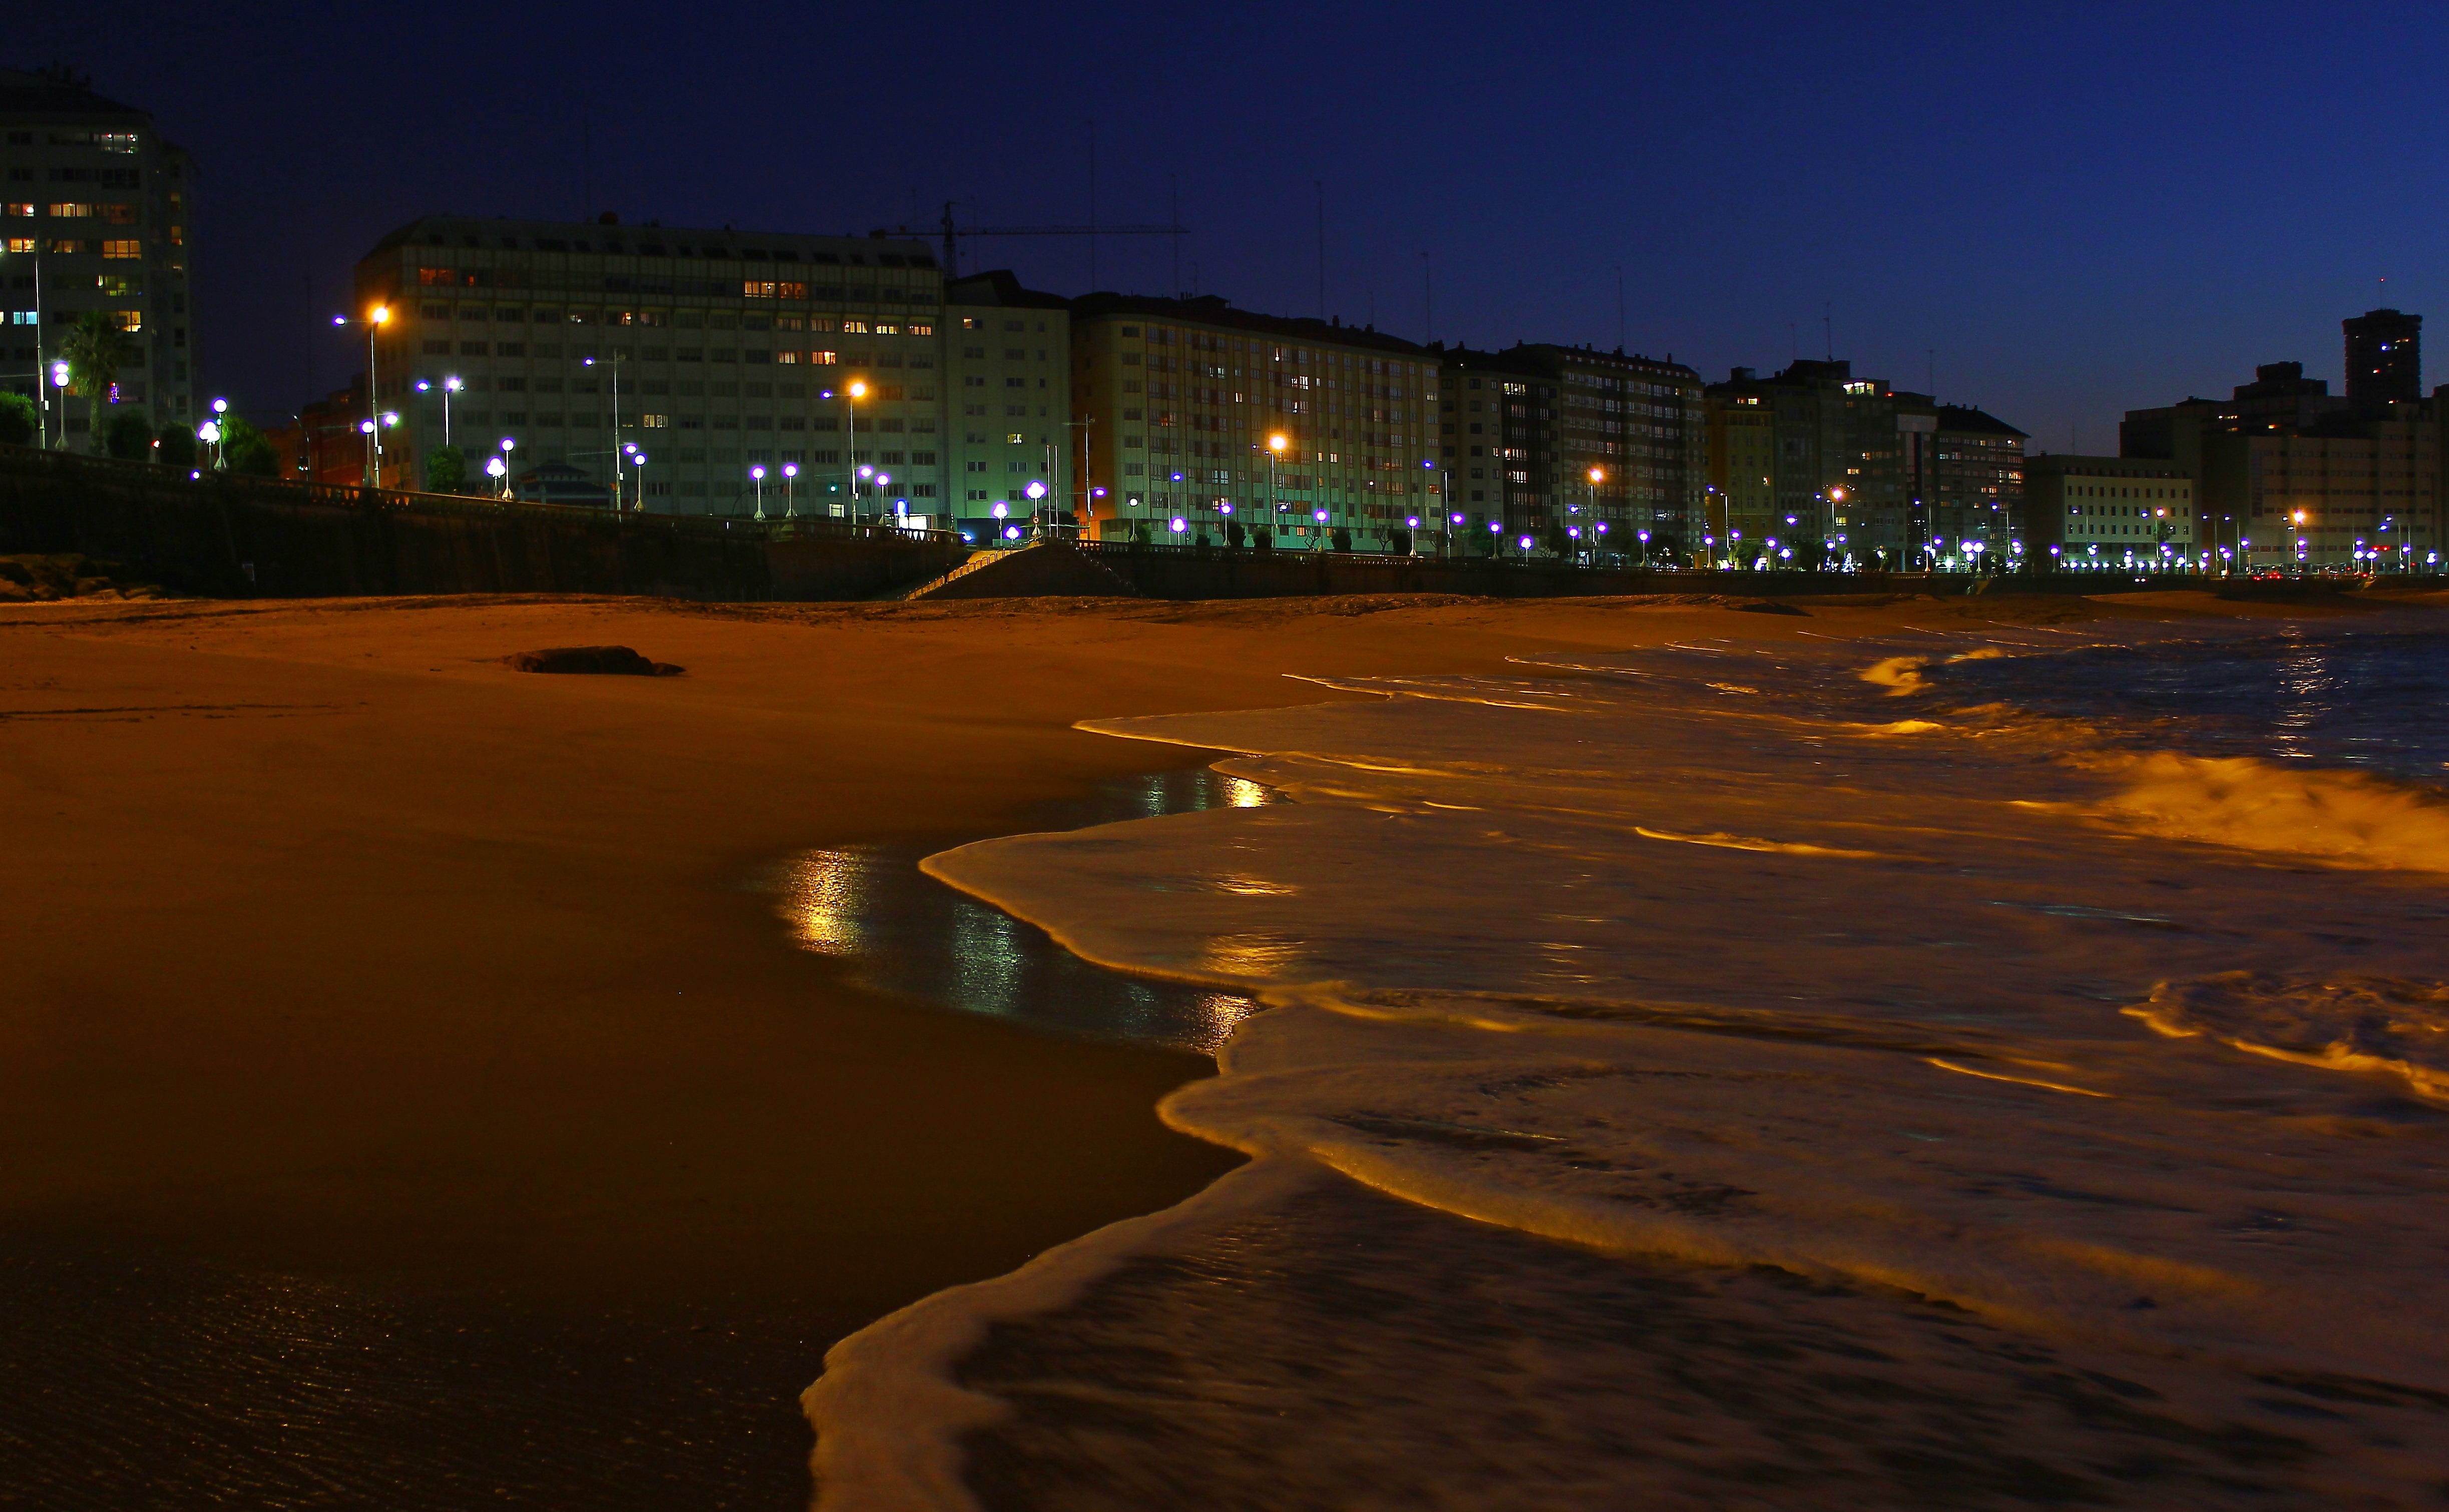
beach, landscape, sea, horizon, light, sunset, night, sunlight, morning, dawn, dusk, evening, reflection, darkness, spain, espaa, galicia, paisajes, acorua, ggl1, gaby1, canon550d